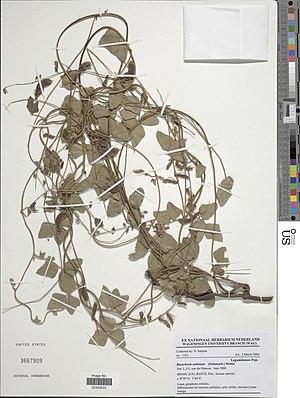
Rhynchosia sublobata (Schumach.) Meikle Object Details Biogeographical Region 22 - West Tropical Africa Collector N. Sokpon Record Last Modified 3 Nov 2017 Specimen Count 1 Collection Date 2 Mar 2000 Barcode 02349022 USNM Number 3667909 Place Bante, Pira, Savane arboree, Zou, Benin, Africa Published Name Rhynchosia sublobata (Schumach.) Meikle Taxonomy Plantae Dicotyledonae Rosales Fabaceae Faboideae NMNH - Botany Dept. Record ID nmnhbotany_13652987 Usage of Metadata (Object Detail Text) CC0 GUID (Link to Original Record) http://n2t.net/ark:/65665/30375352e-6f20-4191-b9c5-c8238b9a7da8
Rhynchosia sublobata est une espèce de plantes de la famille des Fabaceae et du genre Rhynchosia, présente en Afrique tropicale.
Bantè est une commune du département des Collines, qui se trouve au Bénin.